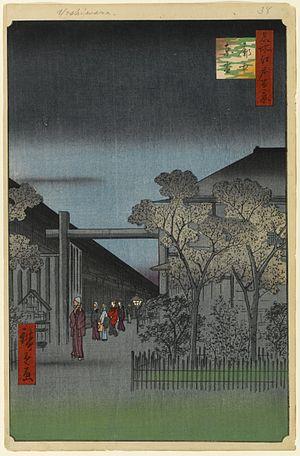
Les Cent vues d'Edo constituent, avec Les Cinquante-trois Stations du Tōkaidō et Les Soixante-neuf Stations du Kiso Kaidō, l'une des séries d'estampes majeures que compte l'œuvre très abondante du peintre japonais Hiroshige. Malgré le titre de l'œuvre, réalisée entre 1856 et 1858, il y a en réalité 119 estampes qui toutes utilisent la technique de la xylographie. La série appartient au style de l'ukiyo-e, mouvement artistique portant sur des sujets populaires à destination de la classe moyenne japonaise urbaine qui s'est développée durant l'époque d'Edo. Plus précisément, elle relève du genre des meisho-e célébrant les paysages japonais, un thème classique dans l'histoire de la peinture japonaise. Quelques-unes des gravures sont réalisées par son élève et fils adoptif, Utagawa Hiroshige II qui, pendant un temps, utilise ce pseudonyme pour signer certaines de ses œuvres.